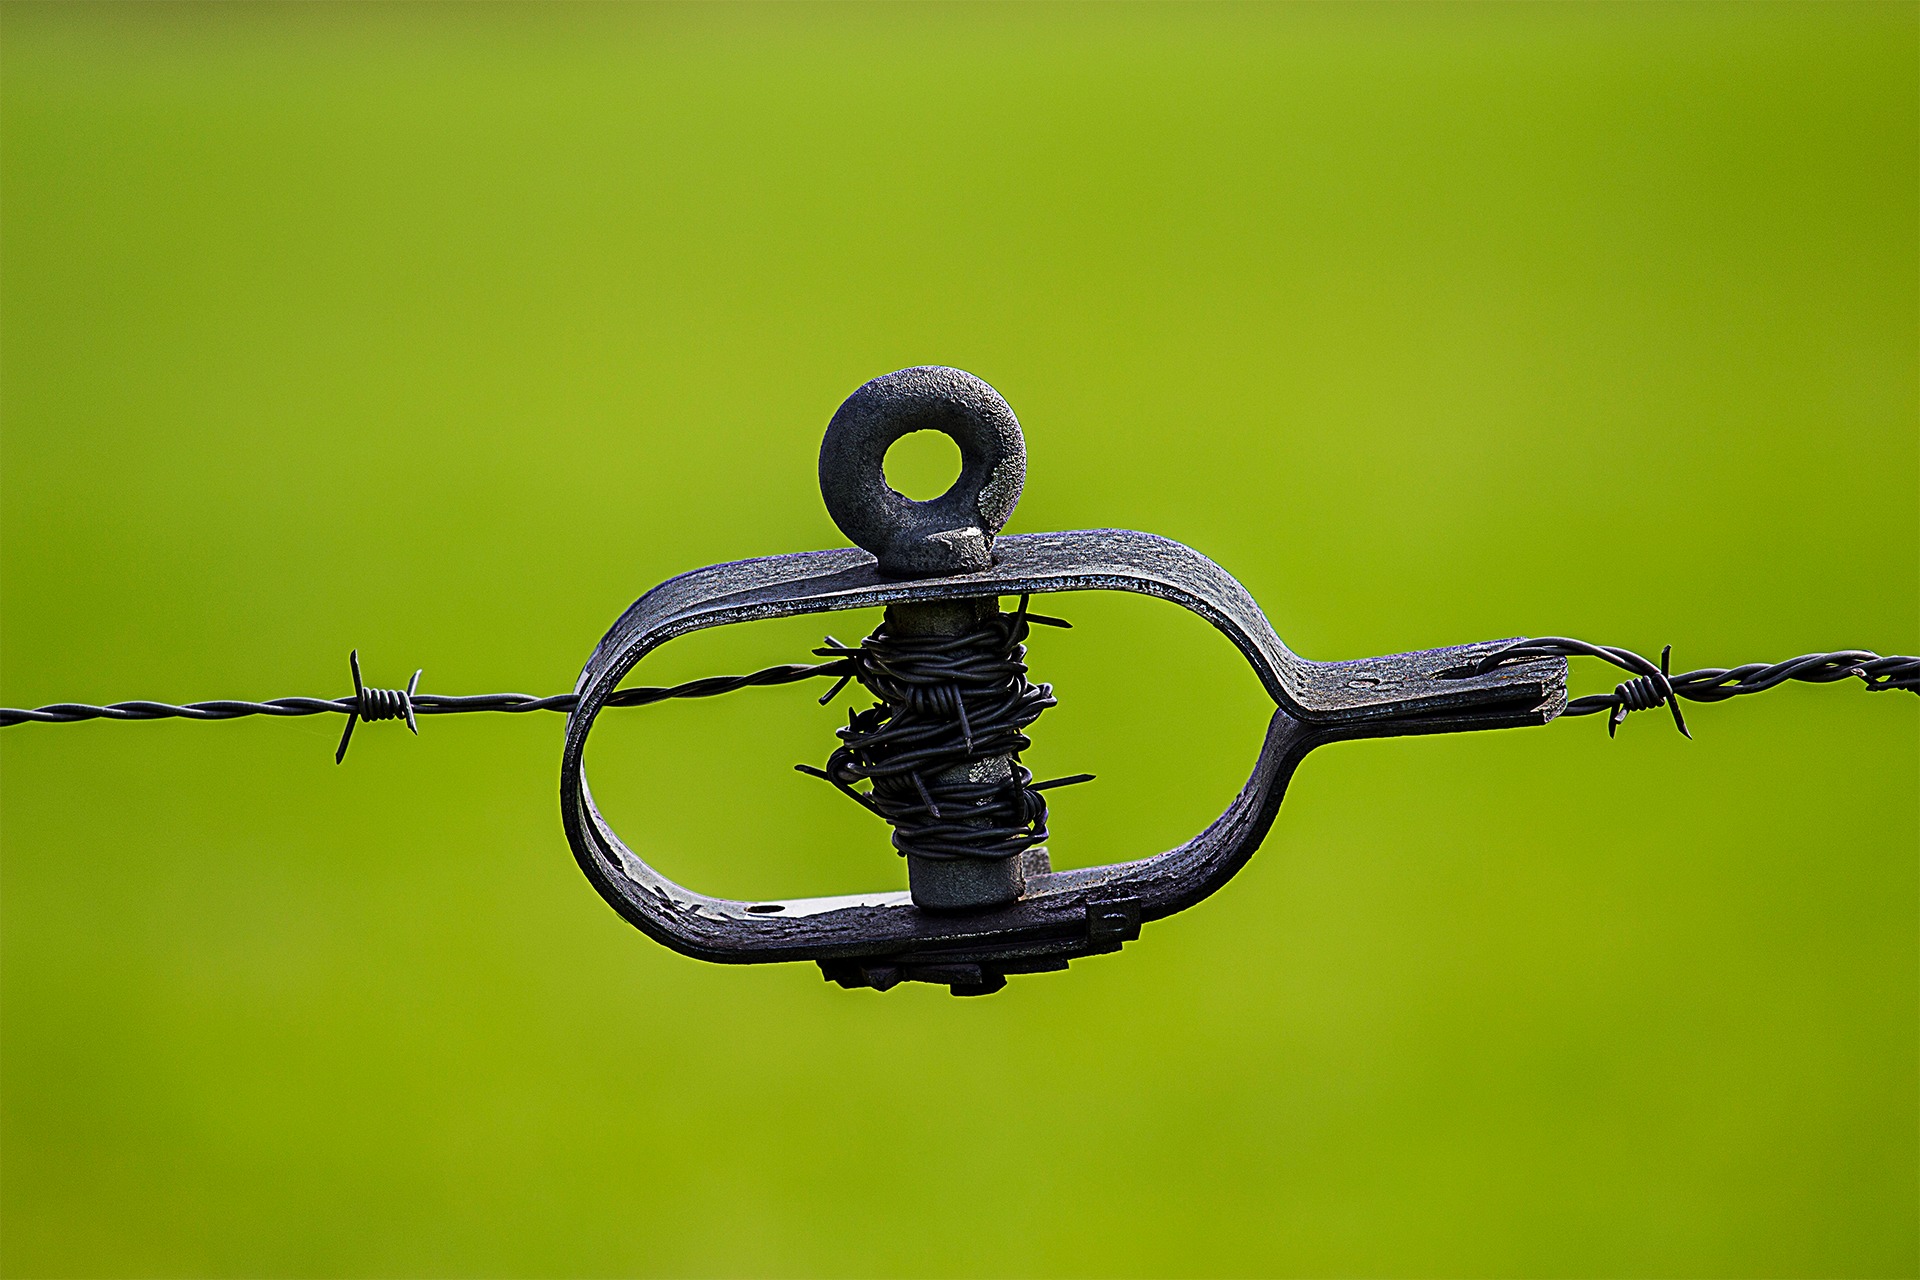
branch, light, fence, barbed wire, leaf, flower, wire, green, yellow, close, security, circle, close up, focus, wiring, macro photography, tiefensch rfe, wire fencing, home fencing